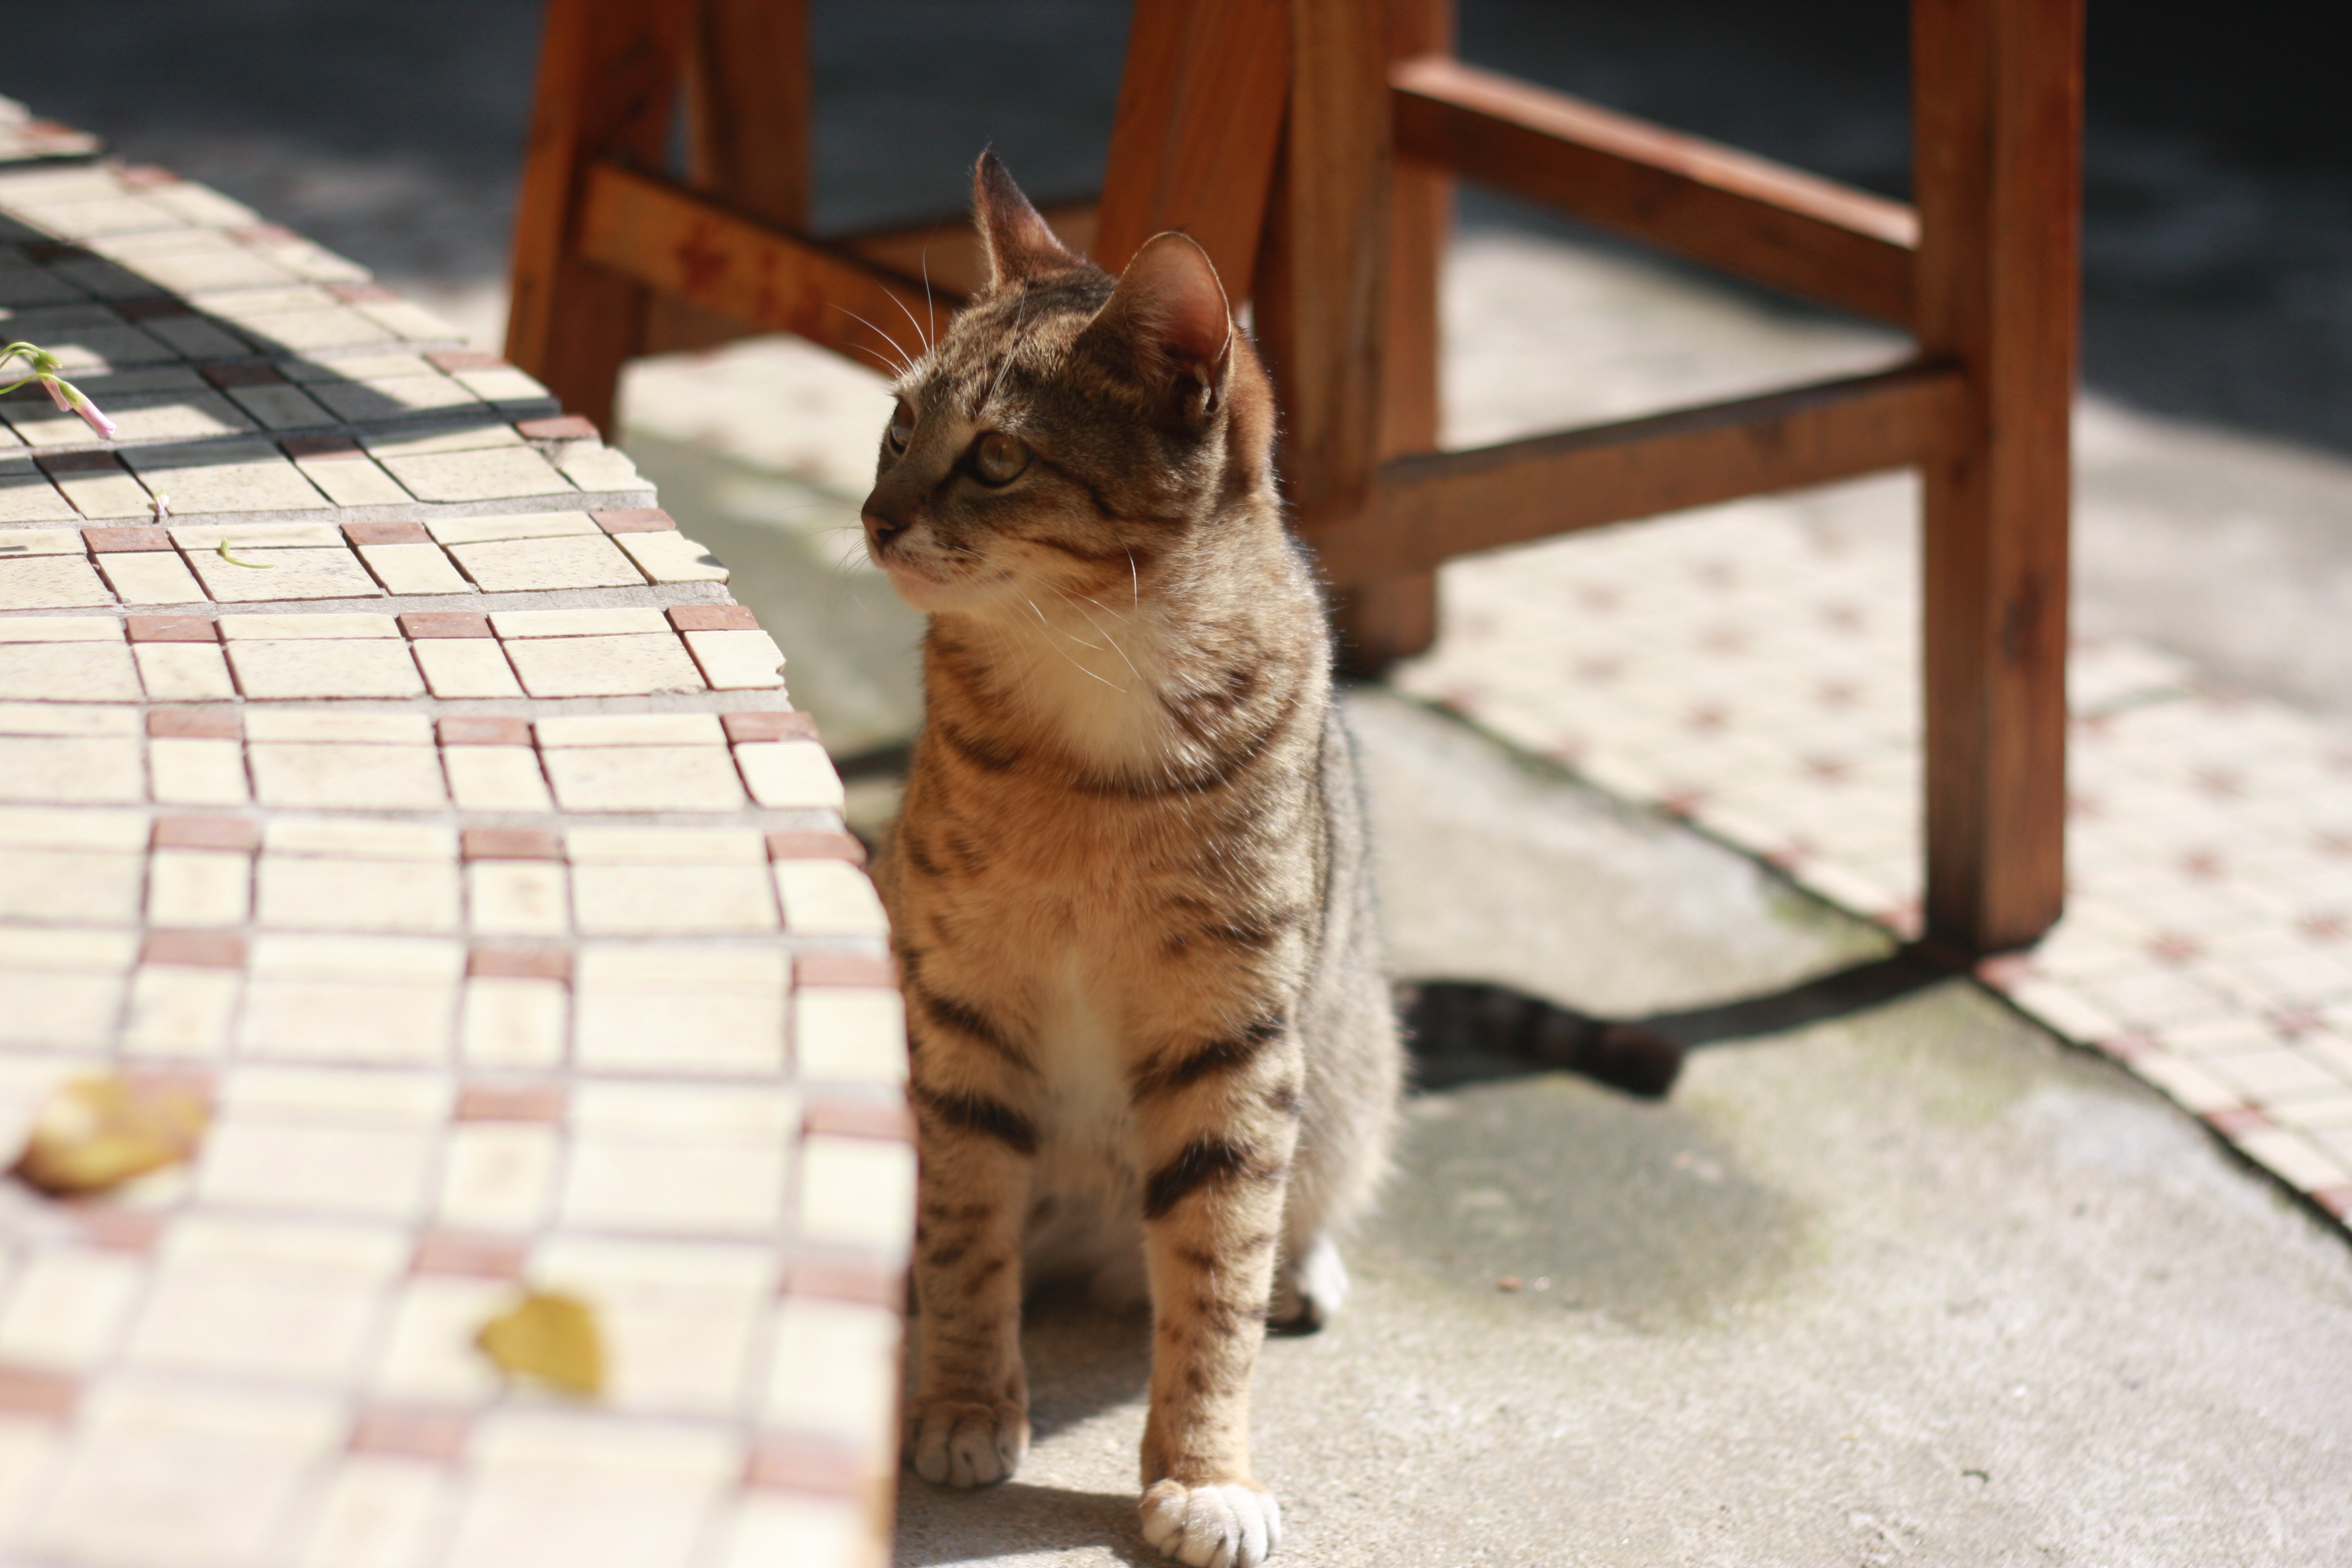
wood, animal, cute, looking, pet, fur, young, kitten, cat, feline, tabby, mammal, whisker, fauna, side view, sit, outdoors, family, whiskers, kitty, eye, bricks, little, vertebrate, funny, domestic, adorable, tabby cat, bengal, european shorthair, small to medium sized cats, cat like mammal, domestic short haired cat